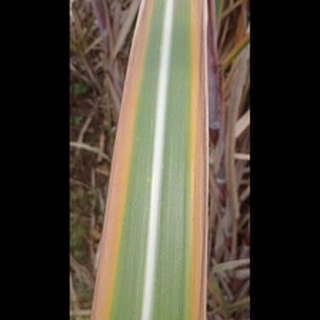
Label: sugarcane_yellow_leaf_disease